Tiorati Brook Road

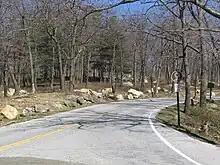
Tiorati Brook Road begins at the Tiorati Circle on Seven Lakes Drive.

Tiorati Brook Road begins at Tiorati Circle, a traffic circle at the north end of Lake Tiorati in Harriman State Park. Here, the road connects to Seven Lakes Drive and the eastern terminus of Arden Valley Road. The highway heads southeast from the junction, running along the northeastern edge of Lake Tiorati as it passes by the dense forests that comprise most of Harriman State Park. After , the highway serves the Tiorati Workshop, a collaboration between the State Park and Bank Street College of Education, located adjacent to the eastern lake shore. Past the workshop, the road takes on a more southerly routing and descends down a hill before crossing Tiorati Brook by way of a dam. Just south of the dam is Day Camp in the Park, where Tiorati Brook Road turns back to the east to follow its namesake waterway away from the lake.